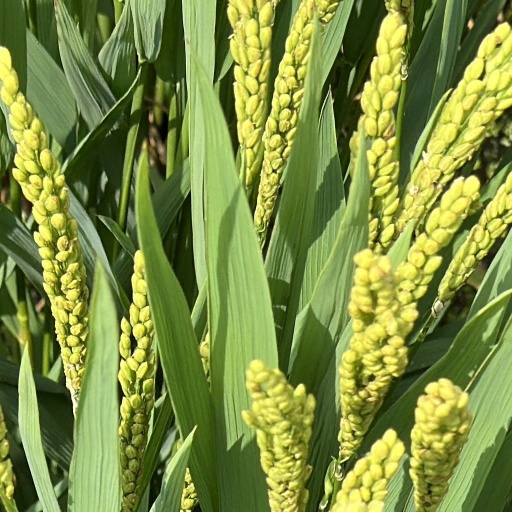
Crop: rice